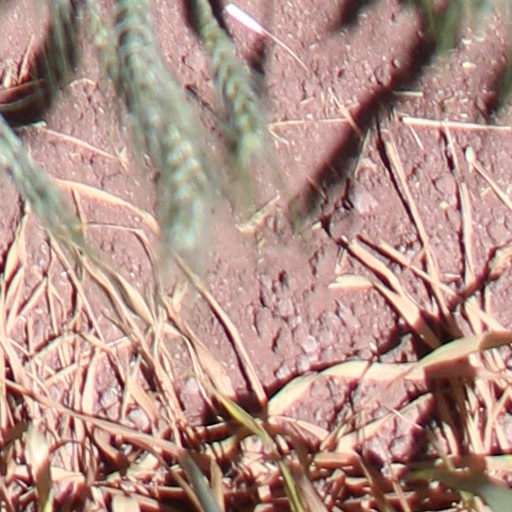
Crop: wheat